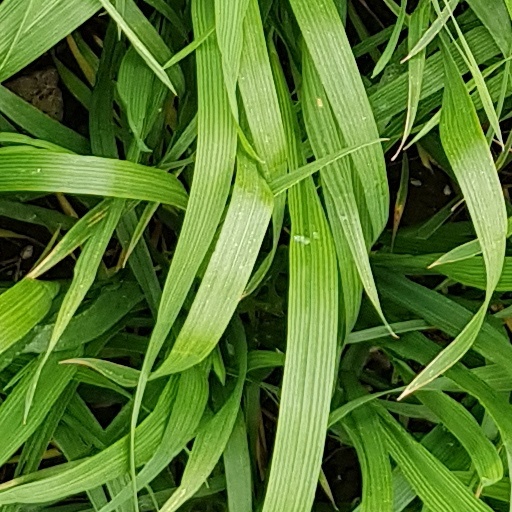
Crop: wheat